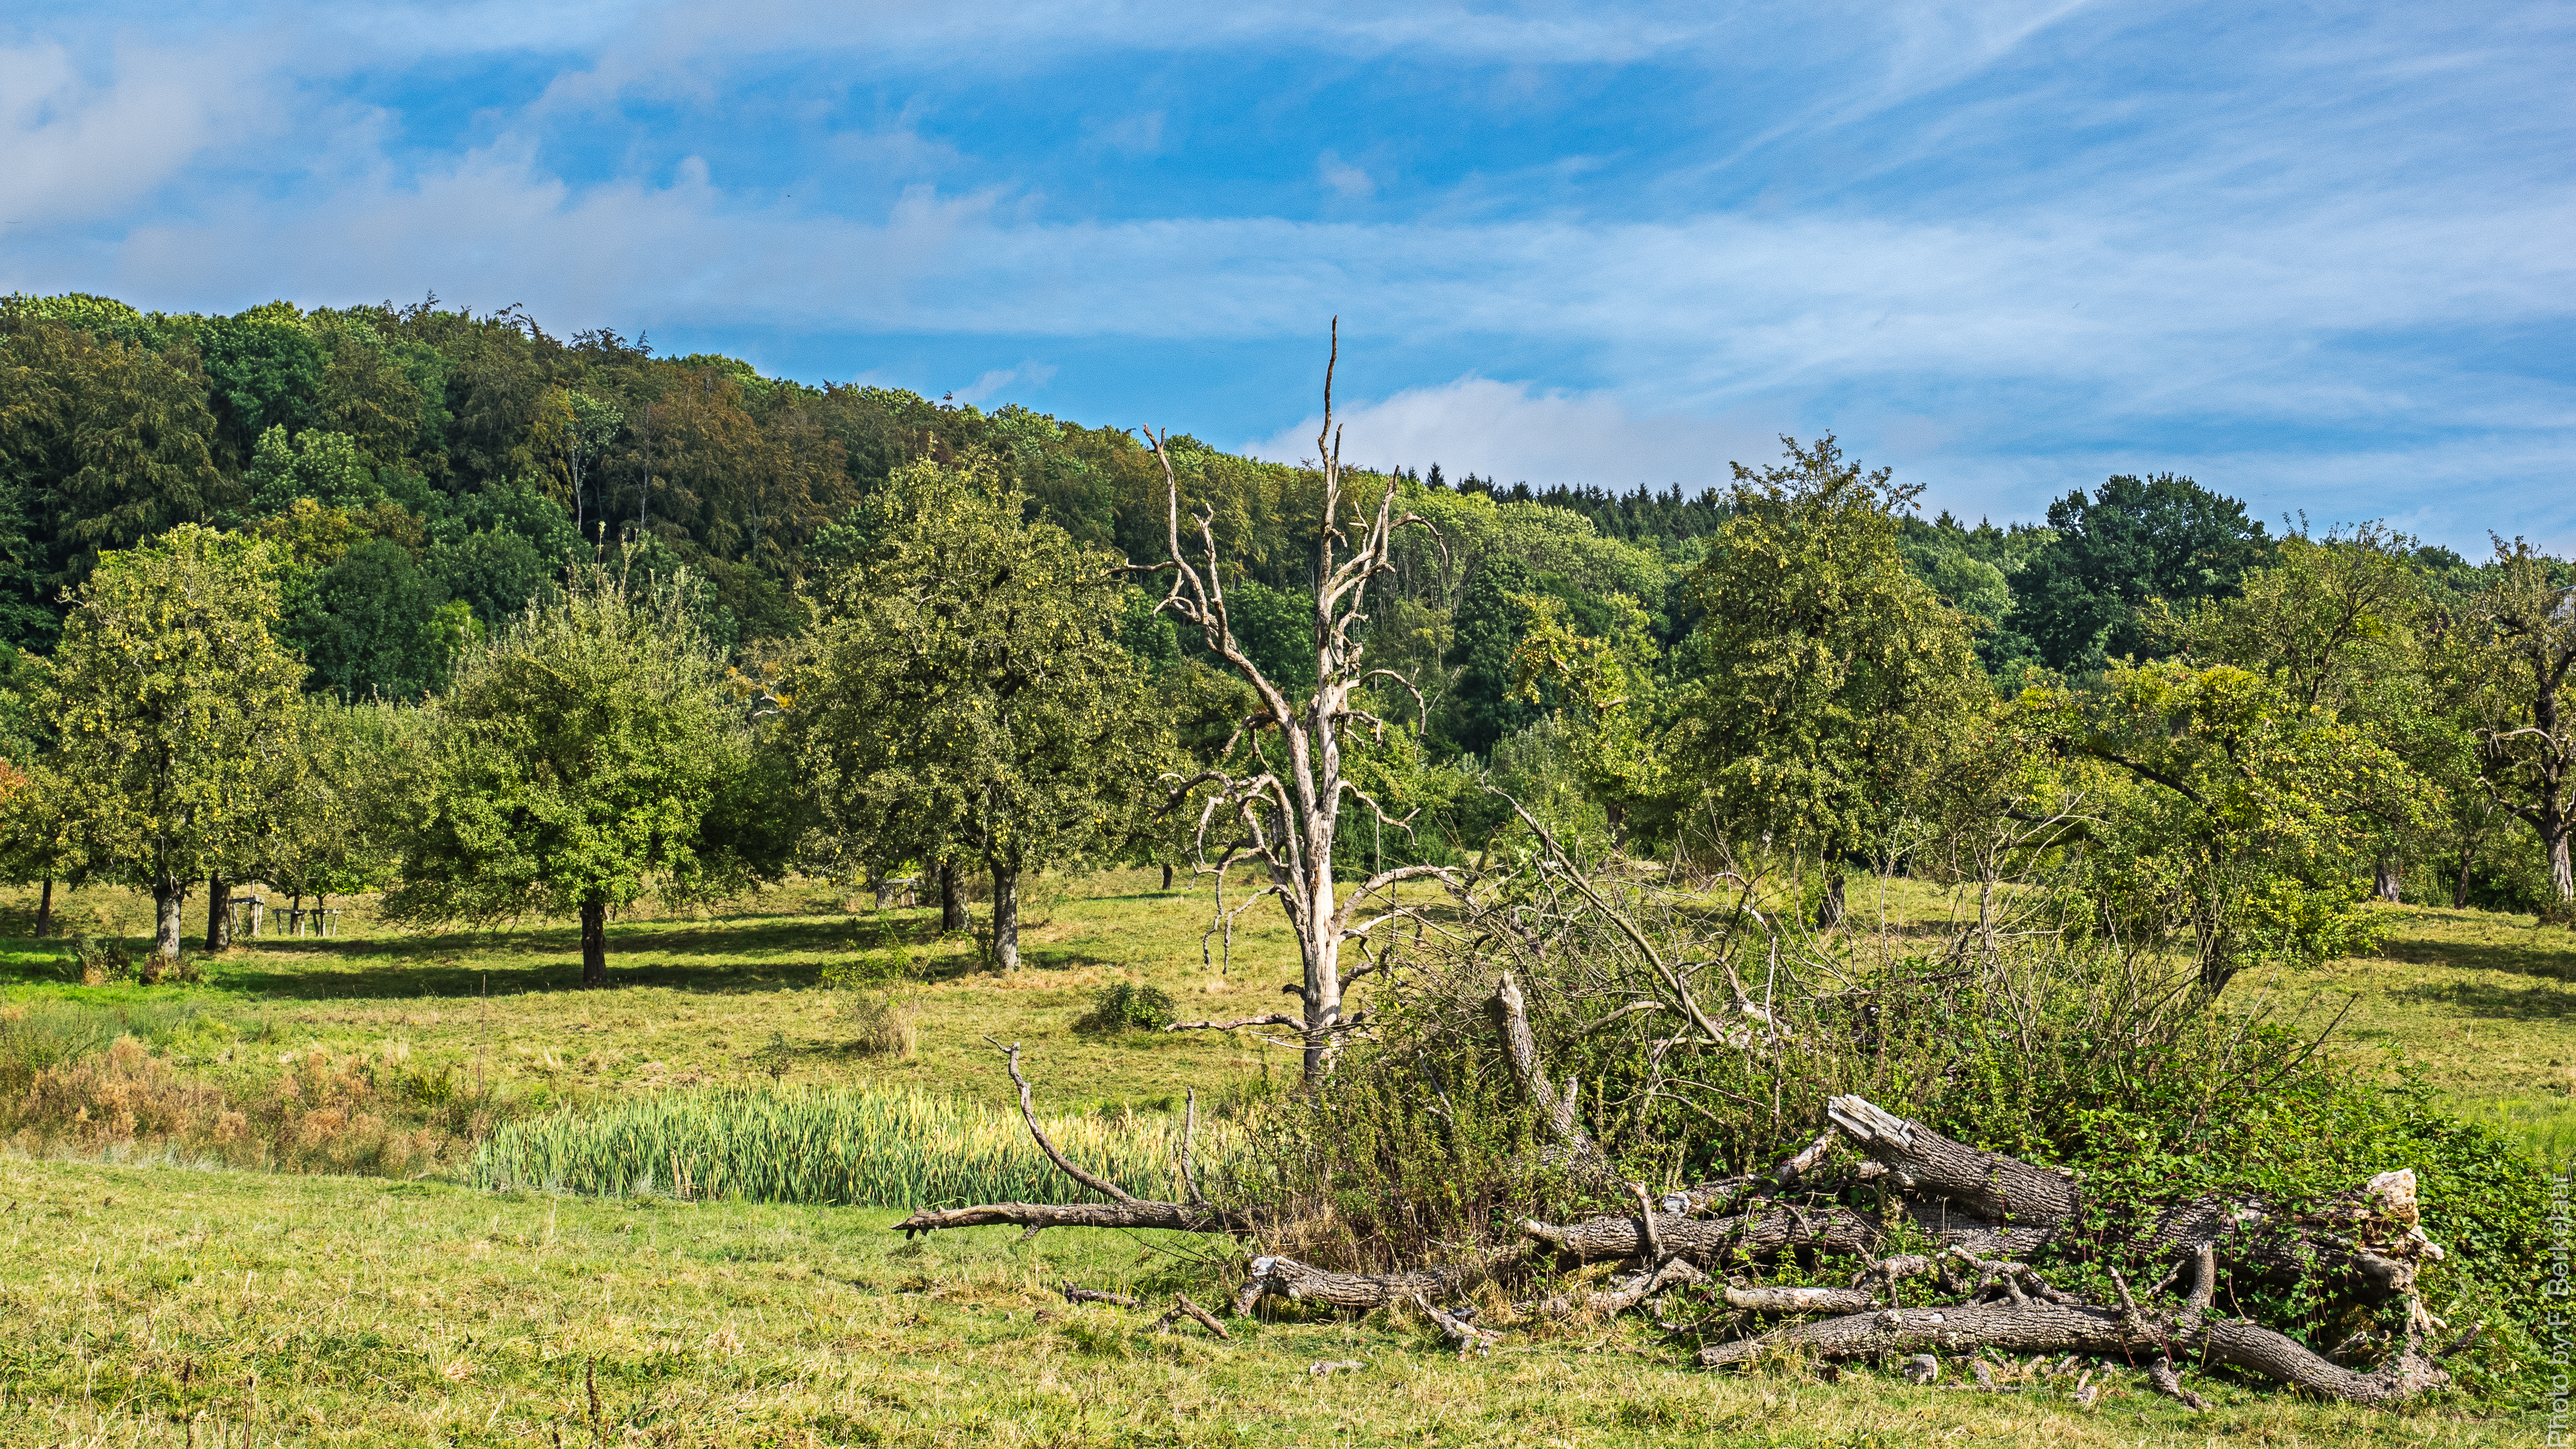
landscape, tree, nature, forest, field, farm, meadow, hill, river, pasture, ranch, agriculture, savanna, nederland, vegetation, plantation, woodland, habitat, rivier, ecosystem, limburg, landschap, natuur, nl, olympusm1240mmf28, zuidlimburg, provincielimburg, vijlen, hetlimburgslandschap, cottessen, kleinegeul, geul, hoogstamfruitbomen, rural area, biome, natural environment, woody plant, land lot